Dane Paterson

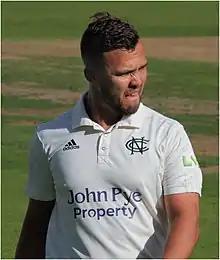
Paterson for Nottinghamshire CCC in 2021

Dane Paterson (born 4 April 1989) is a South African cricketer. He made his international debut for the South Africa cricket team in 2017. He plays for Western Province in domestic matches.